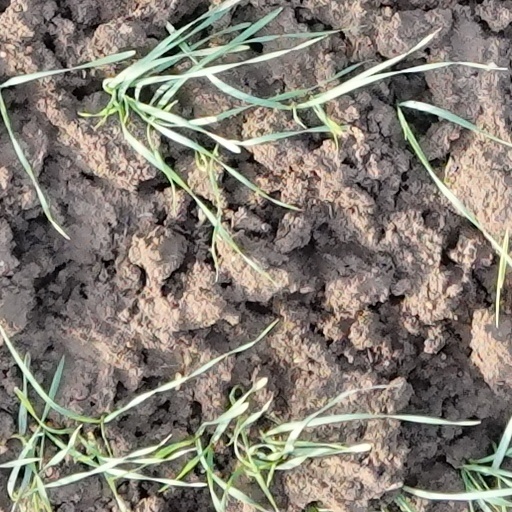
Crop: wheat